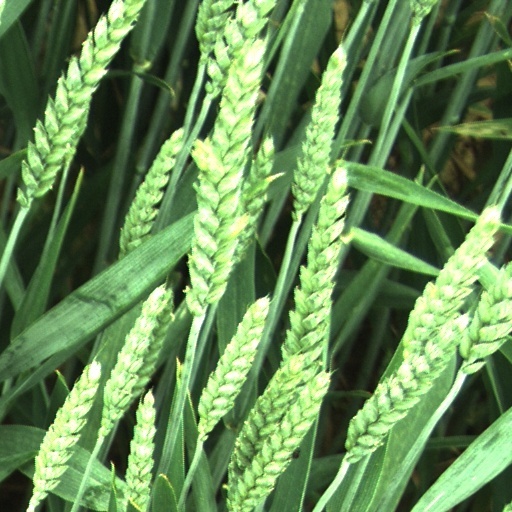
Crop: wheat